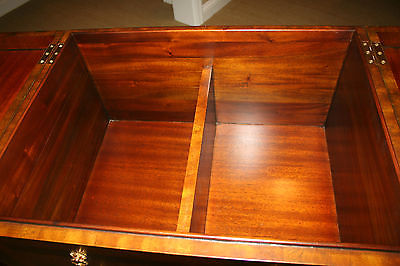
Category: cabinet